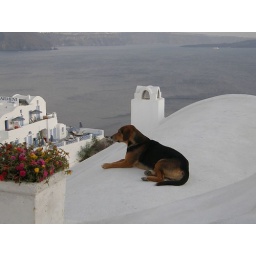
Dog on the roof of a house at Oia, Santorini. Photo taken on 05.10.2007. Reached #176 in Explore...